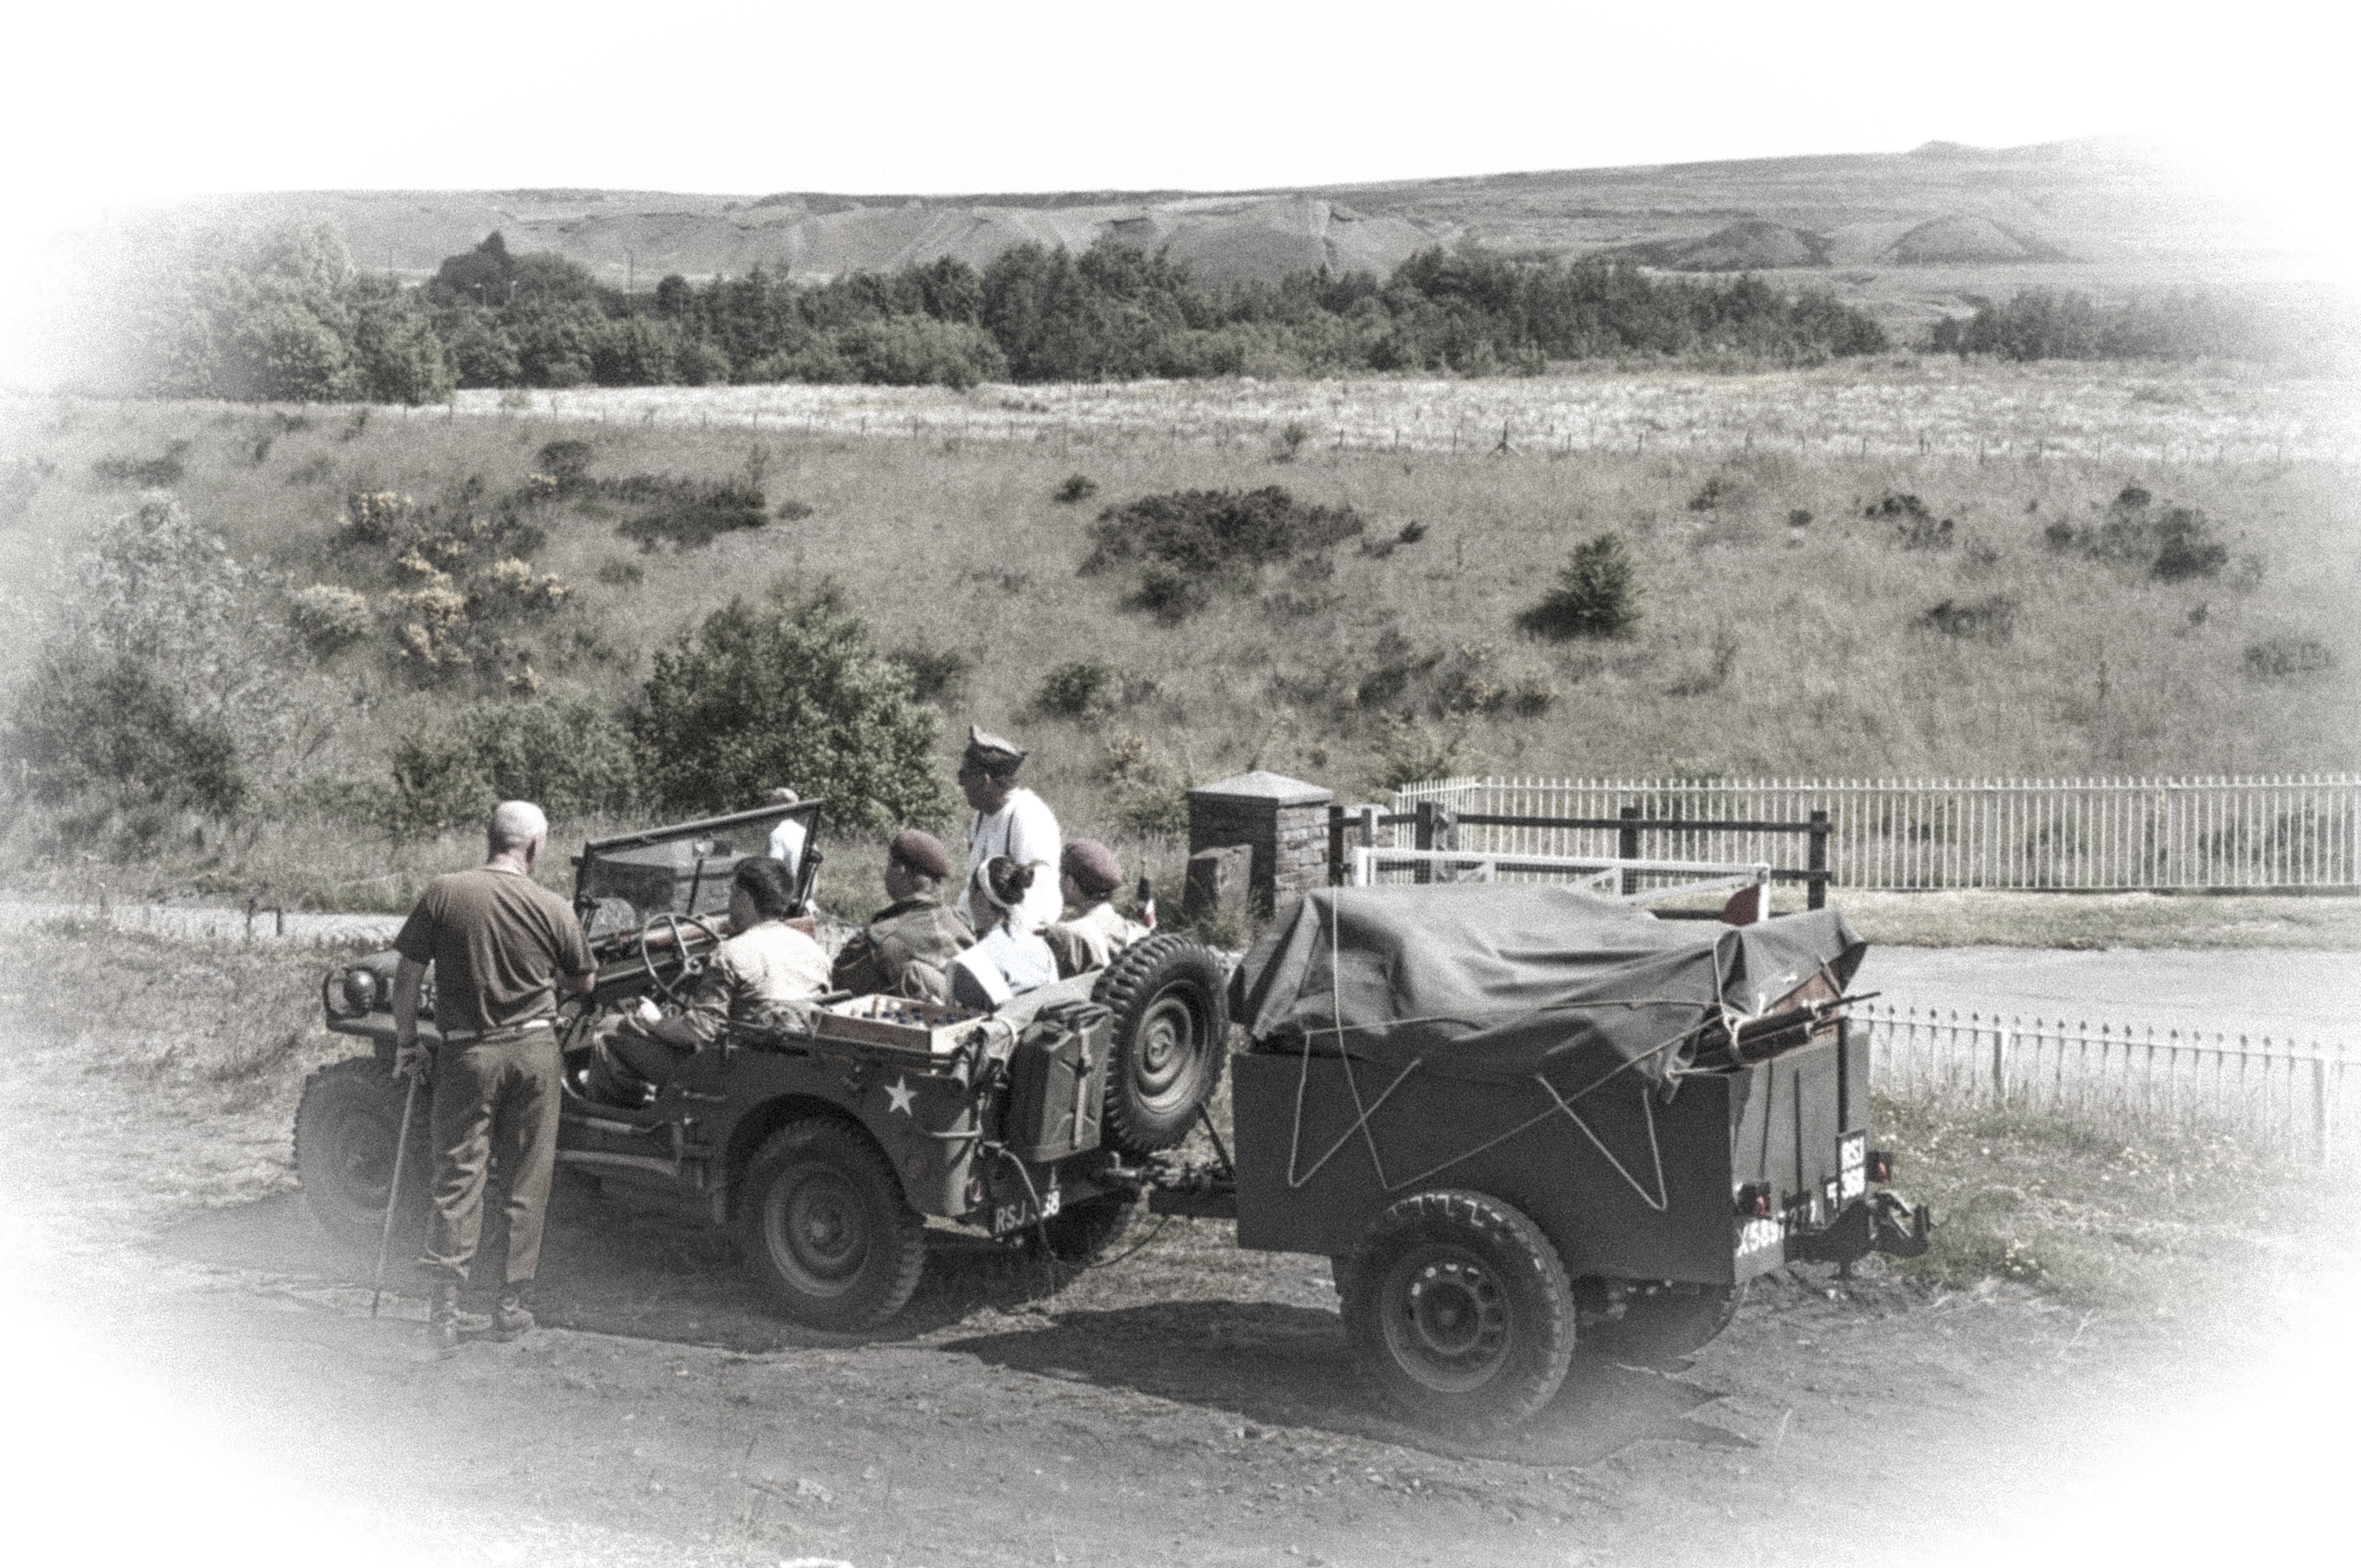
black and white, vintage, military, army, vehicle, exercise, drill, war, historical, safari, combat, monochrome photography, off roading, military vehicle, blaenavon, enactment